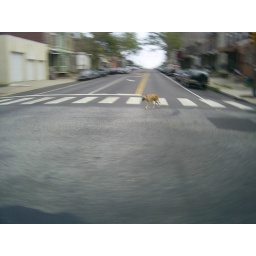
A dog crosses the street in Philly